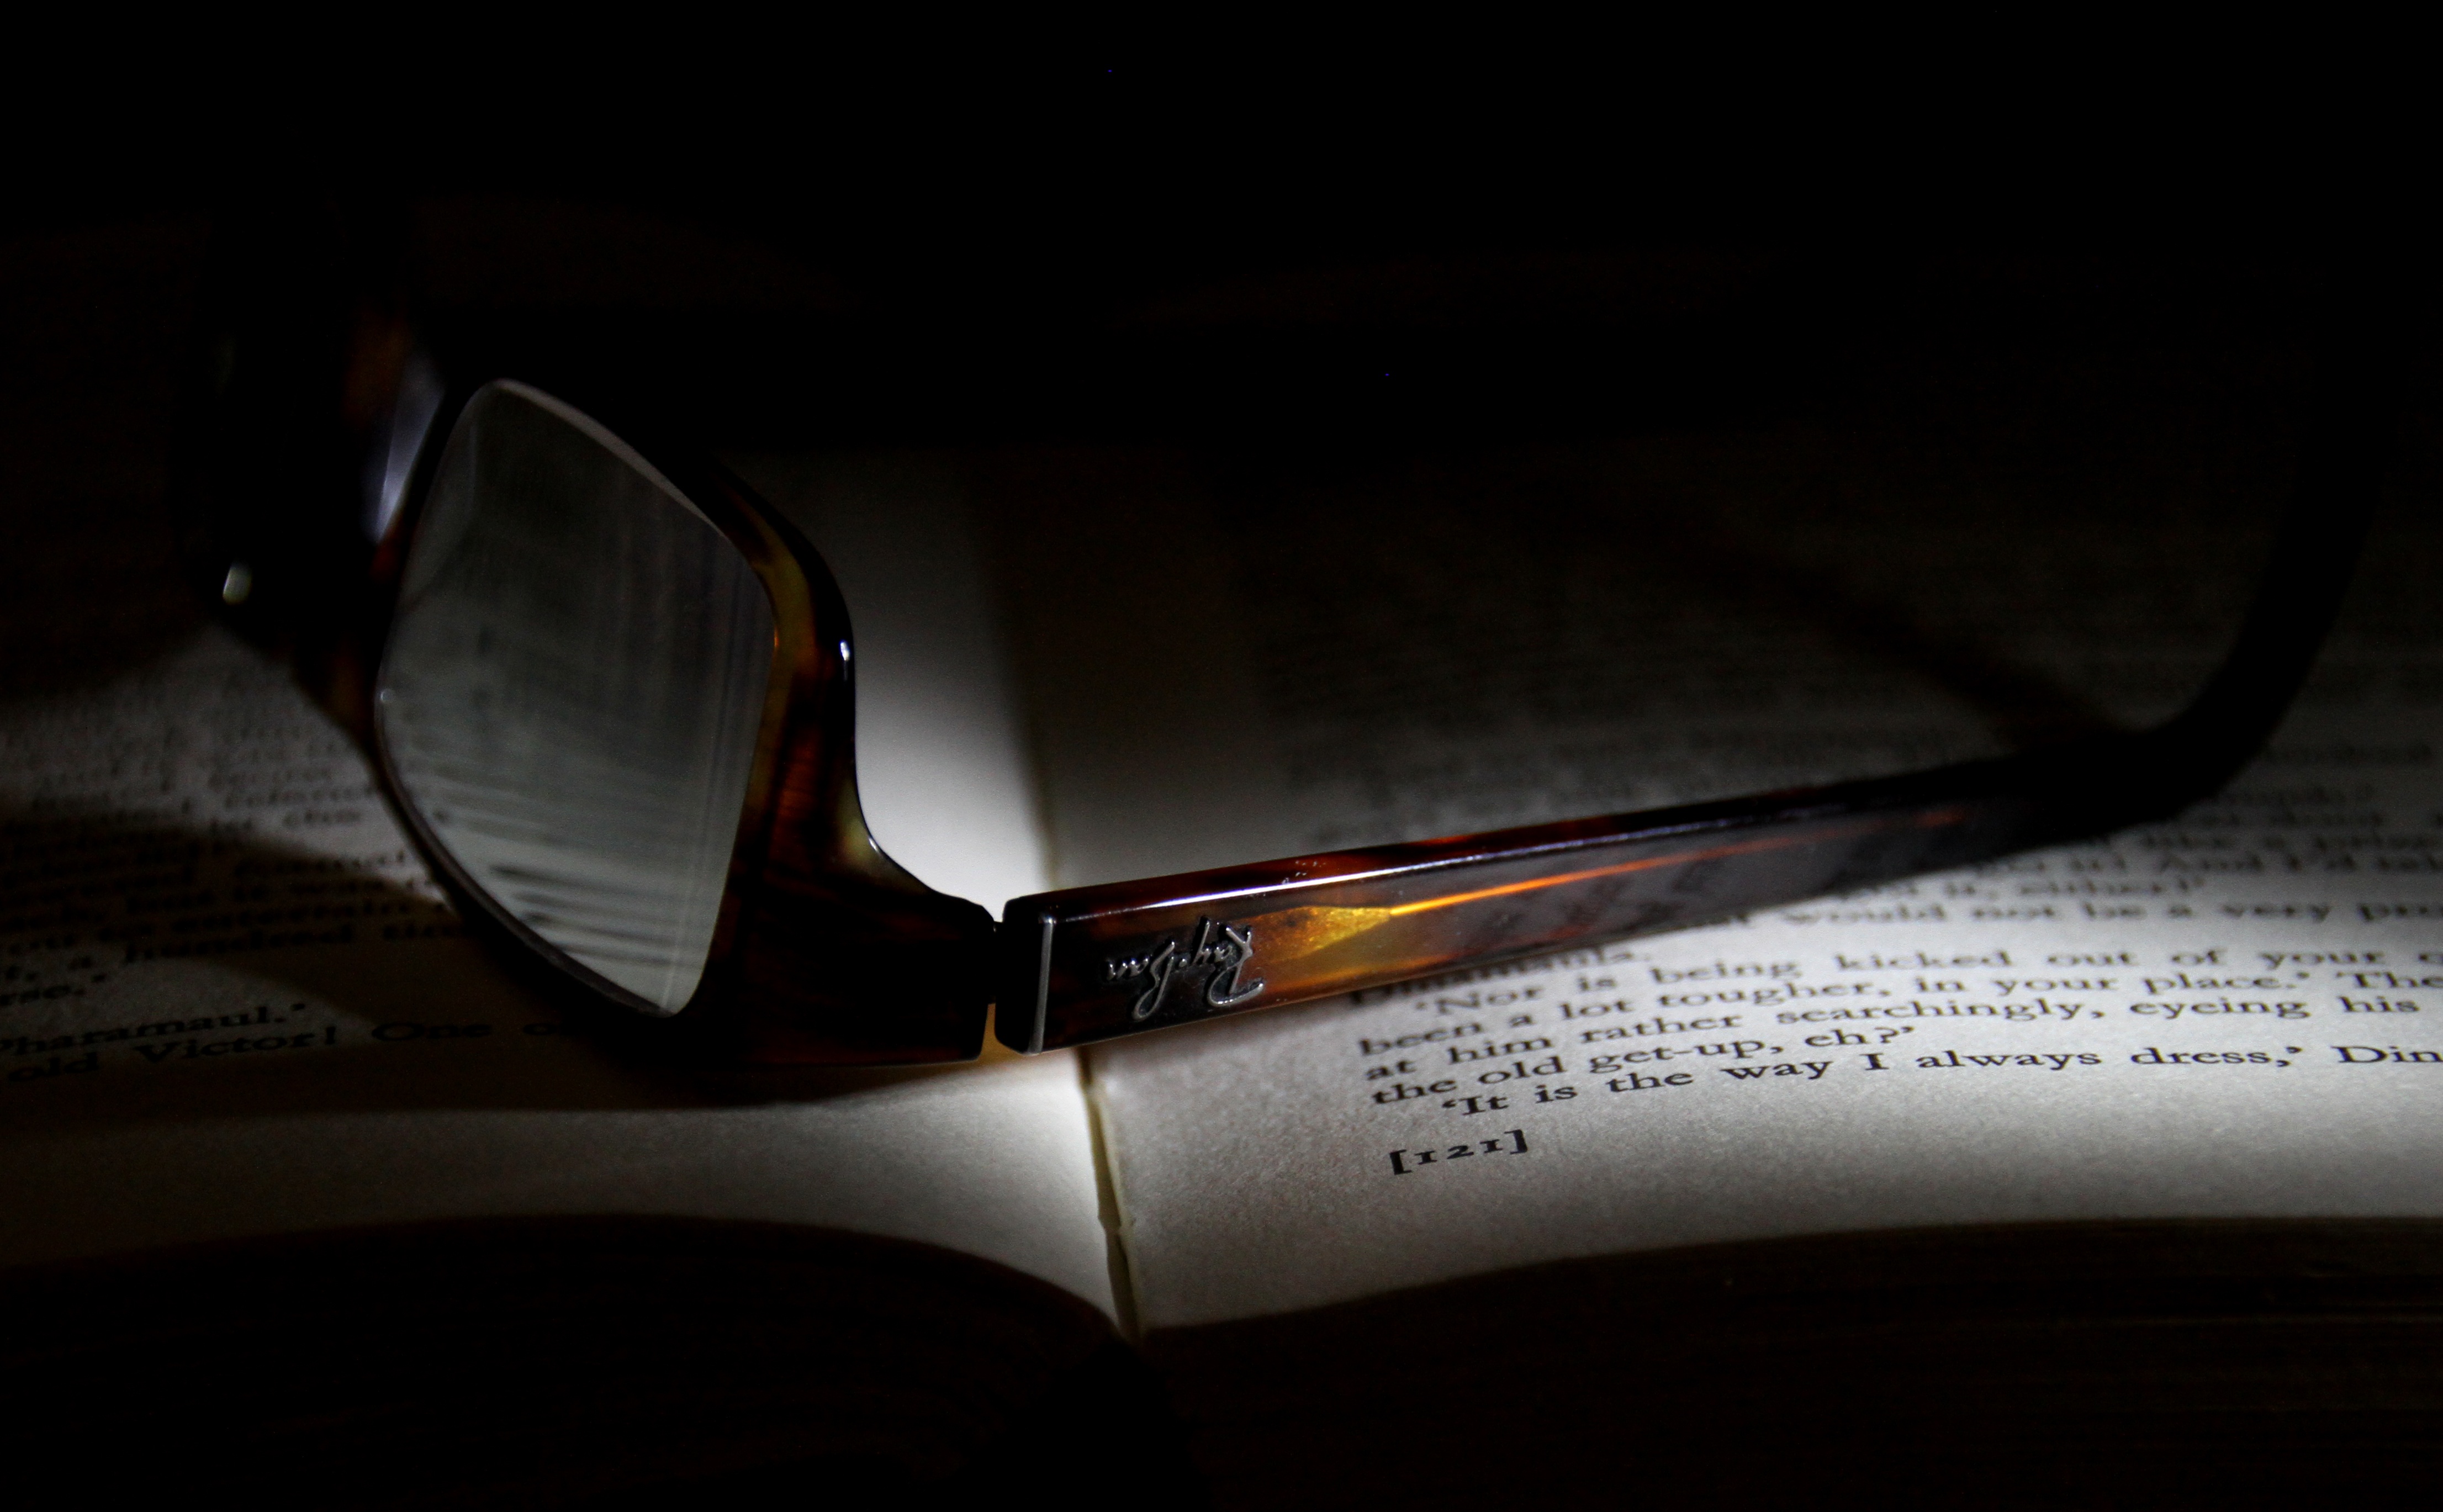
book, read, reading, black, education, close up, literature, study, library, sunglasses, glasses, eyeglasses, eyewear, studying, learning, macro photography, library books, reading book, vision care